Bull Run River (Oregon)

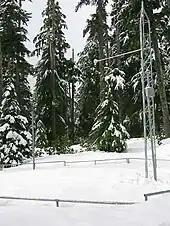
The Blazed Alder SNOTEL station in winter

Extensive timber cutting in the Sandy River basin began in the mid-19th century in response to a demand for wood from the Portland metropolitan area. Logging intensified in the lower basin through the 20th century as sawmills became established in Sandy, Boring, Brightwood and other settlements in the region, and railroad spurs extended into the forests. In 1904, President Theodore Roosevelt signed into law the Bull Run Trespass Act to forbid activities such as camping and livestock grazing in the Bull Run Reserve. Except for activity related to the waterworks, the protected area changed little until the 1950s, when the United States Forest Service began to advocate logging in the Reserve. After the U.S. Congress passed the Multiple Use – Sustained Yield Act of 1960 stressing timber production in the national forests, the Forest Service in the 1960s and 1970s built about of forest roads in the watershed. Before the road-building and heavy logging, "The watershed [had] remained almost inviolable for nearly 60 years, its runoff protected by a largely unbroken expanse of centuries-old trees," according to a member of the Bull Run Advisory Committee, a scientific panel commissioned by the City of Portland in 1977 to review issues related to Bull Run.